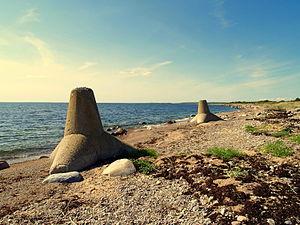
Aksi est une île d'Estonie dans le golfe de Finlande.